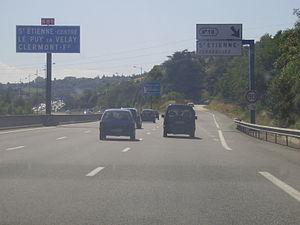
N88 vers Saint-Étienne, au niveau de la sortie 18 (Terrenoire)
La route nationale 88, ou RN 88, est une route nationale française reliant Lyon - Saint-Étienne à Albi - Toulouse.